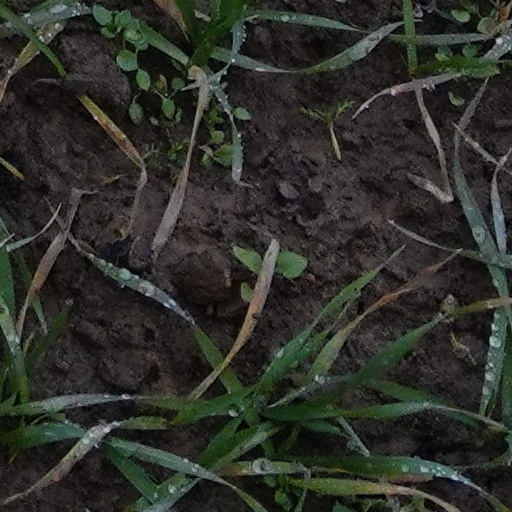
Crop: wheat